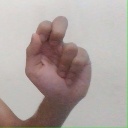
अक्षर: ढ